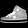
Label: Sneaker